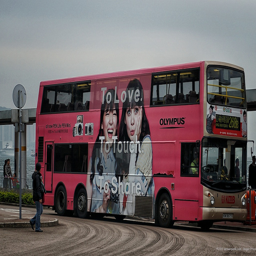
Two women are on an advertisement on the side of a pink bus.
a double deaker bus turning a corner of a road
pink double decker bus with two woman pictured on side
A double decker bus with an ad on the side.
a tall pink bus is turning down the street